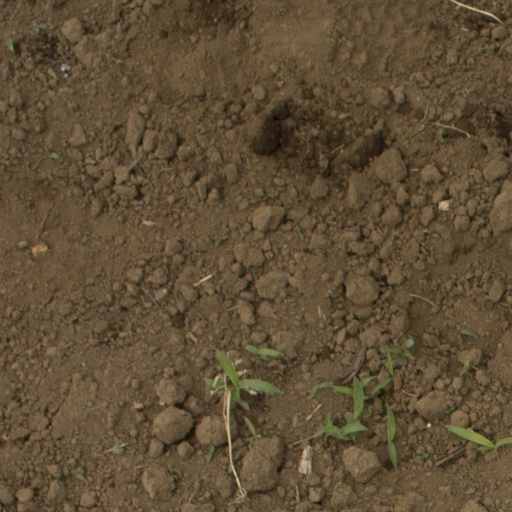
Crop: Jerusalem artichoke